Mechanical television

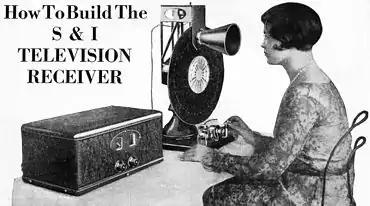
Watching a homemade mechanical-scan television receiver in 1928. The "televisor" (right) which produces the picture uses a spinning metal disk with a series of holes in it, called a Nipkow disk, in front of a neon lamp. Each hole in the disk passing in front of the lamp produces a scan line that makes up the image. The video signal from the television receiver unit (left) is applied to the neon lamp, causing its brightness to vary with the brightness of the image at each point. This system produced a dim orange image square, with 48 scan lines, at a frame rate of 7.5 frames per second.

Mechanical television or mechanical scan television is an obsolete television system that relies on a mechanical scanning device, such as a rotating disk with holes in it or a rotating mirror drum, to scan the scene and generate the video signal, and a similar mechanical device at the receiver to display the picture. This contrasts with vacuum tube electronic television technology, using electron beam scanning methods, for example in cathode-ray tube (CRT) televisions. Subsequently, modern solid-state liquid-crystal displays (LCD) and LED displays are now used to create and display television pictures.